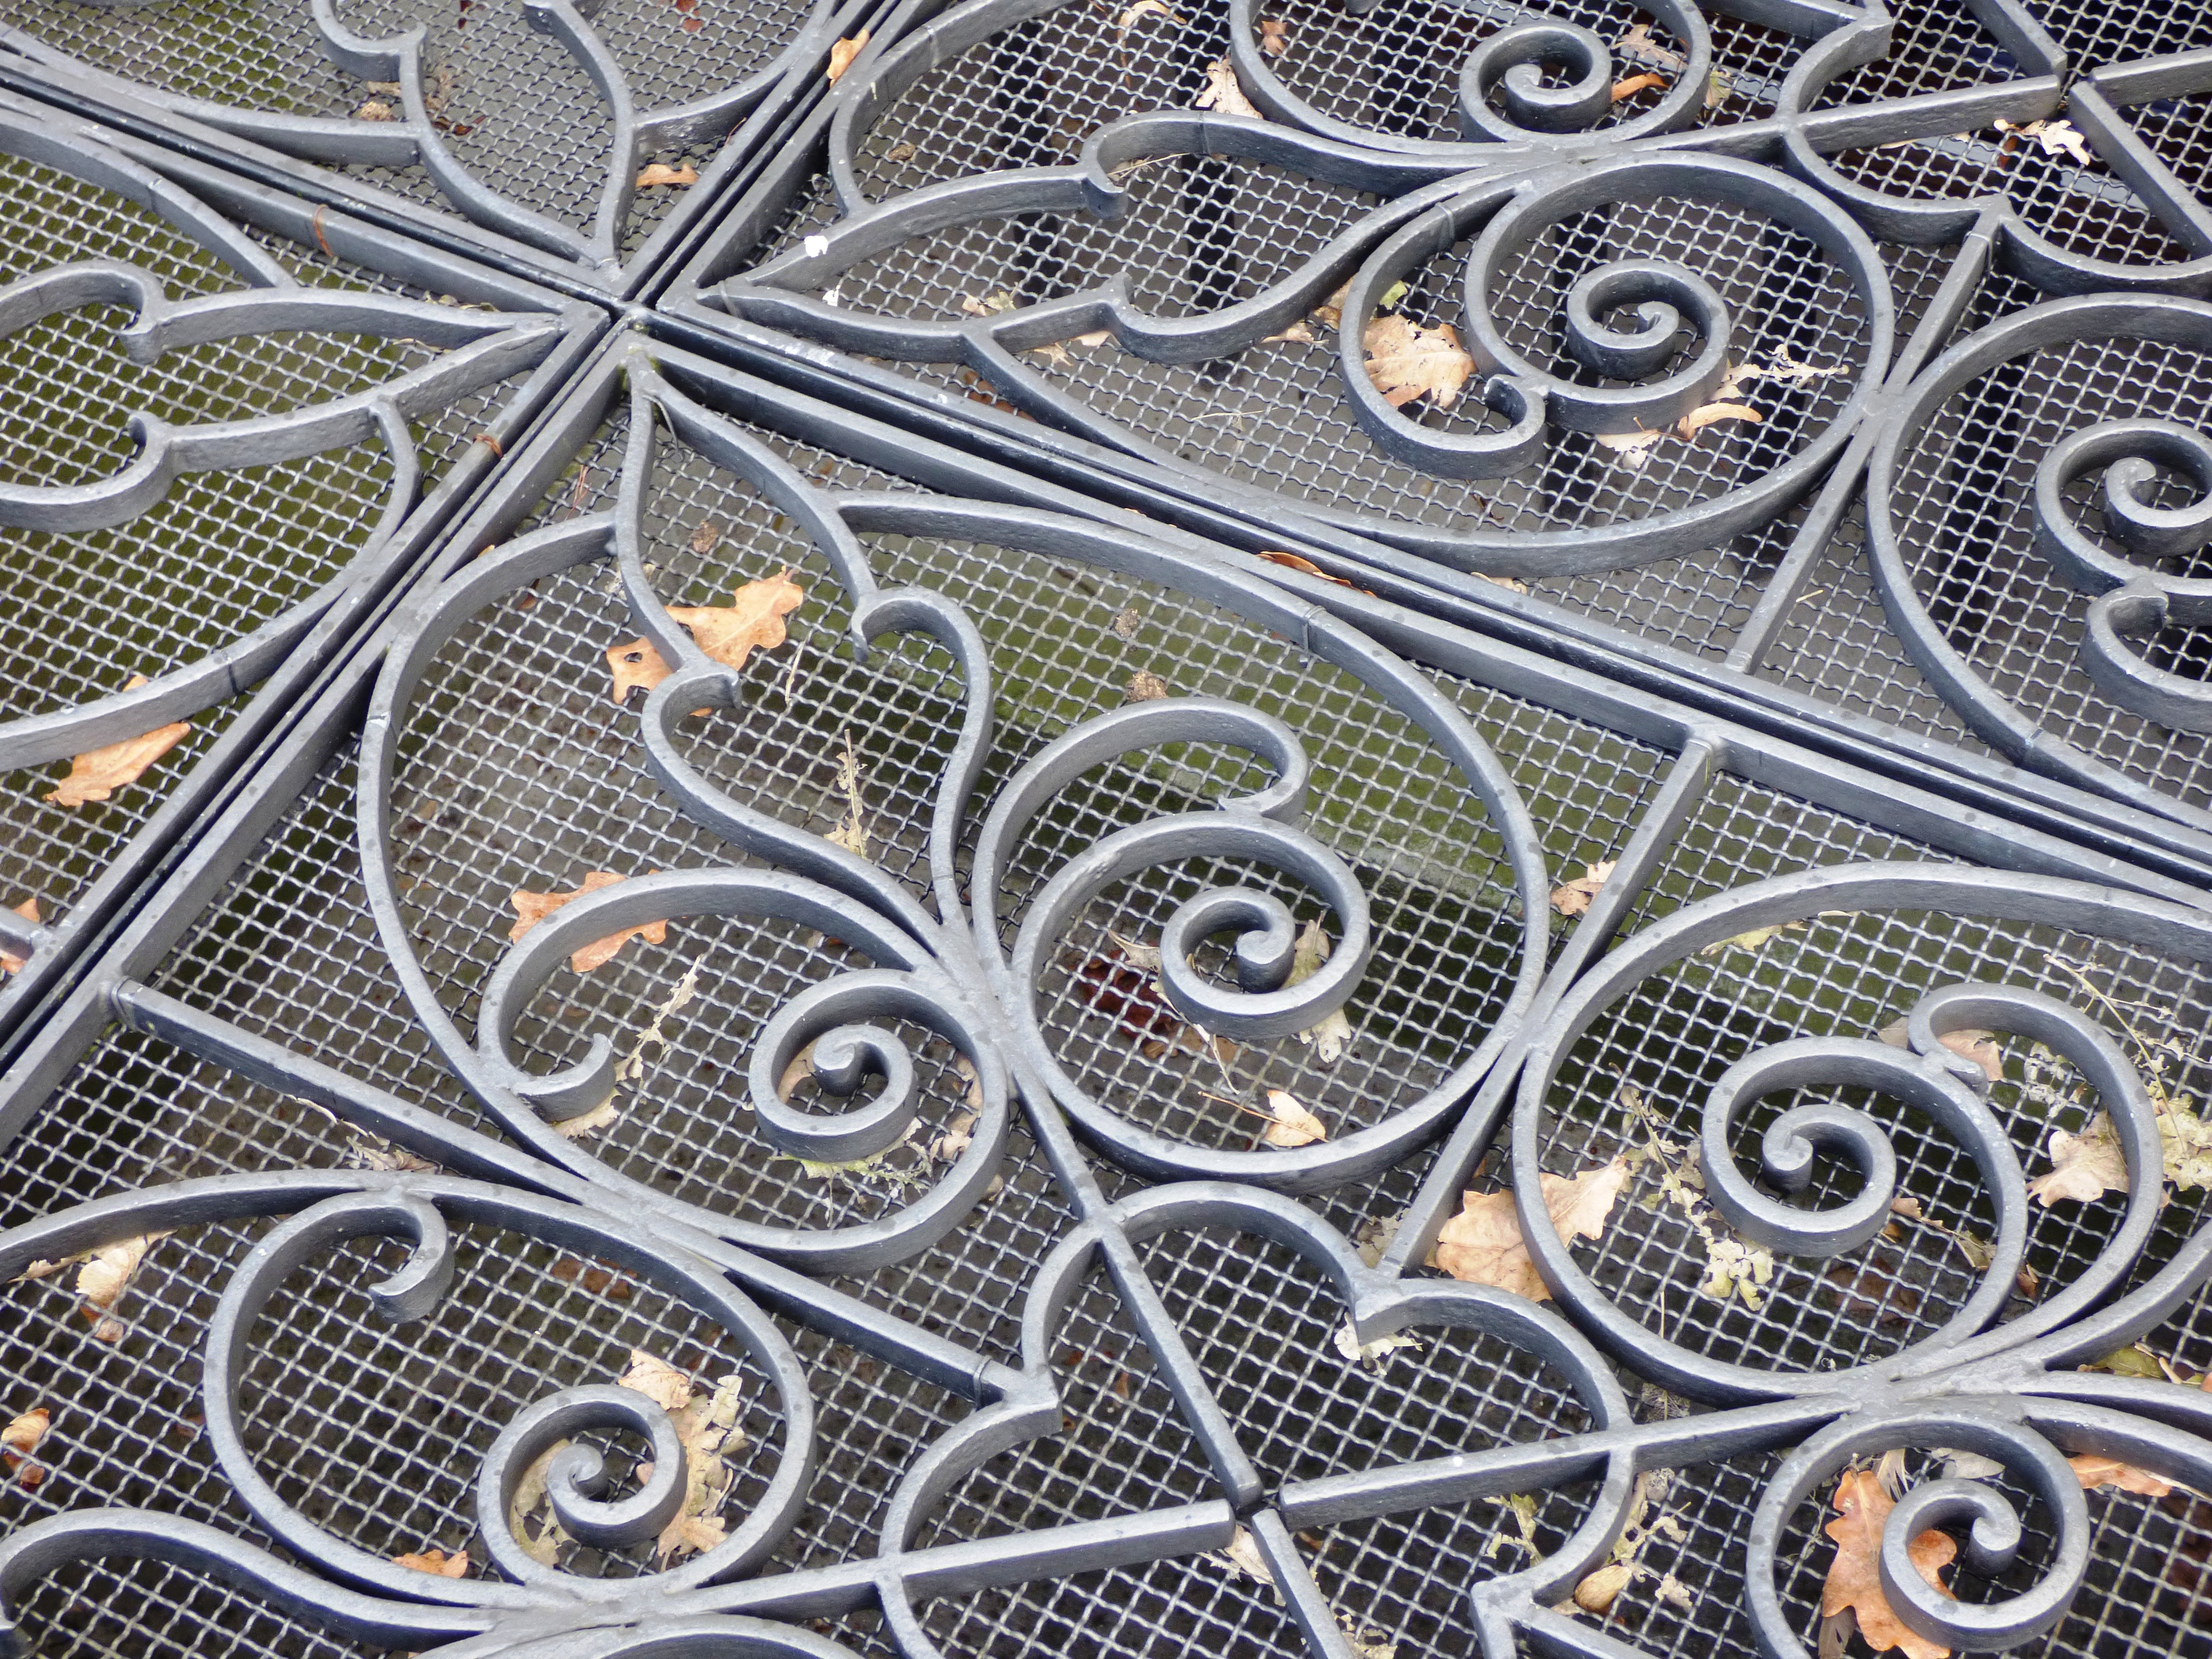
retro, texture, pattern, model, historic, material, circle, art, design, mosaic, grid, scrap, fancy, forged